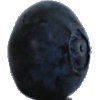
Label: blueberry